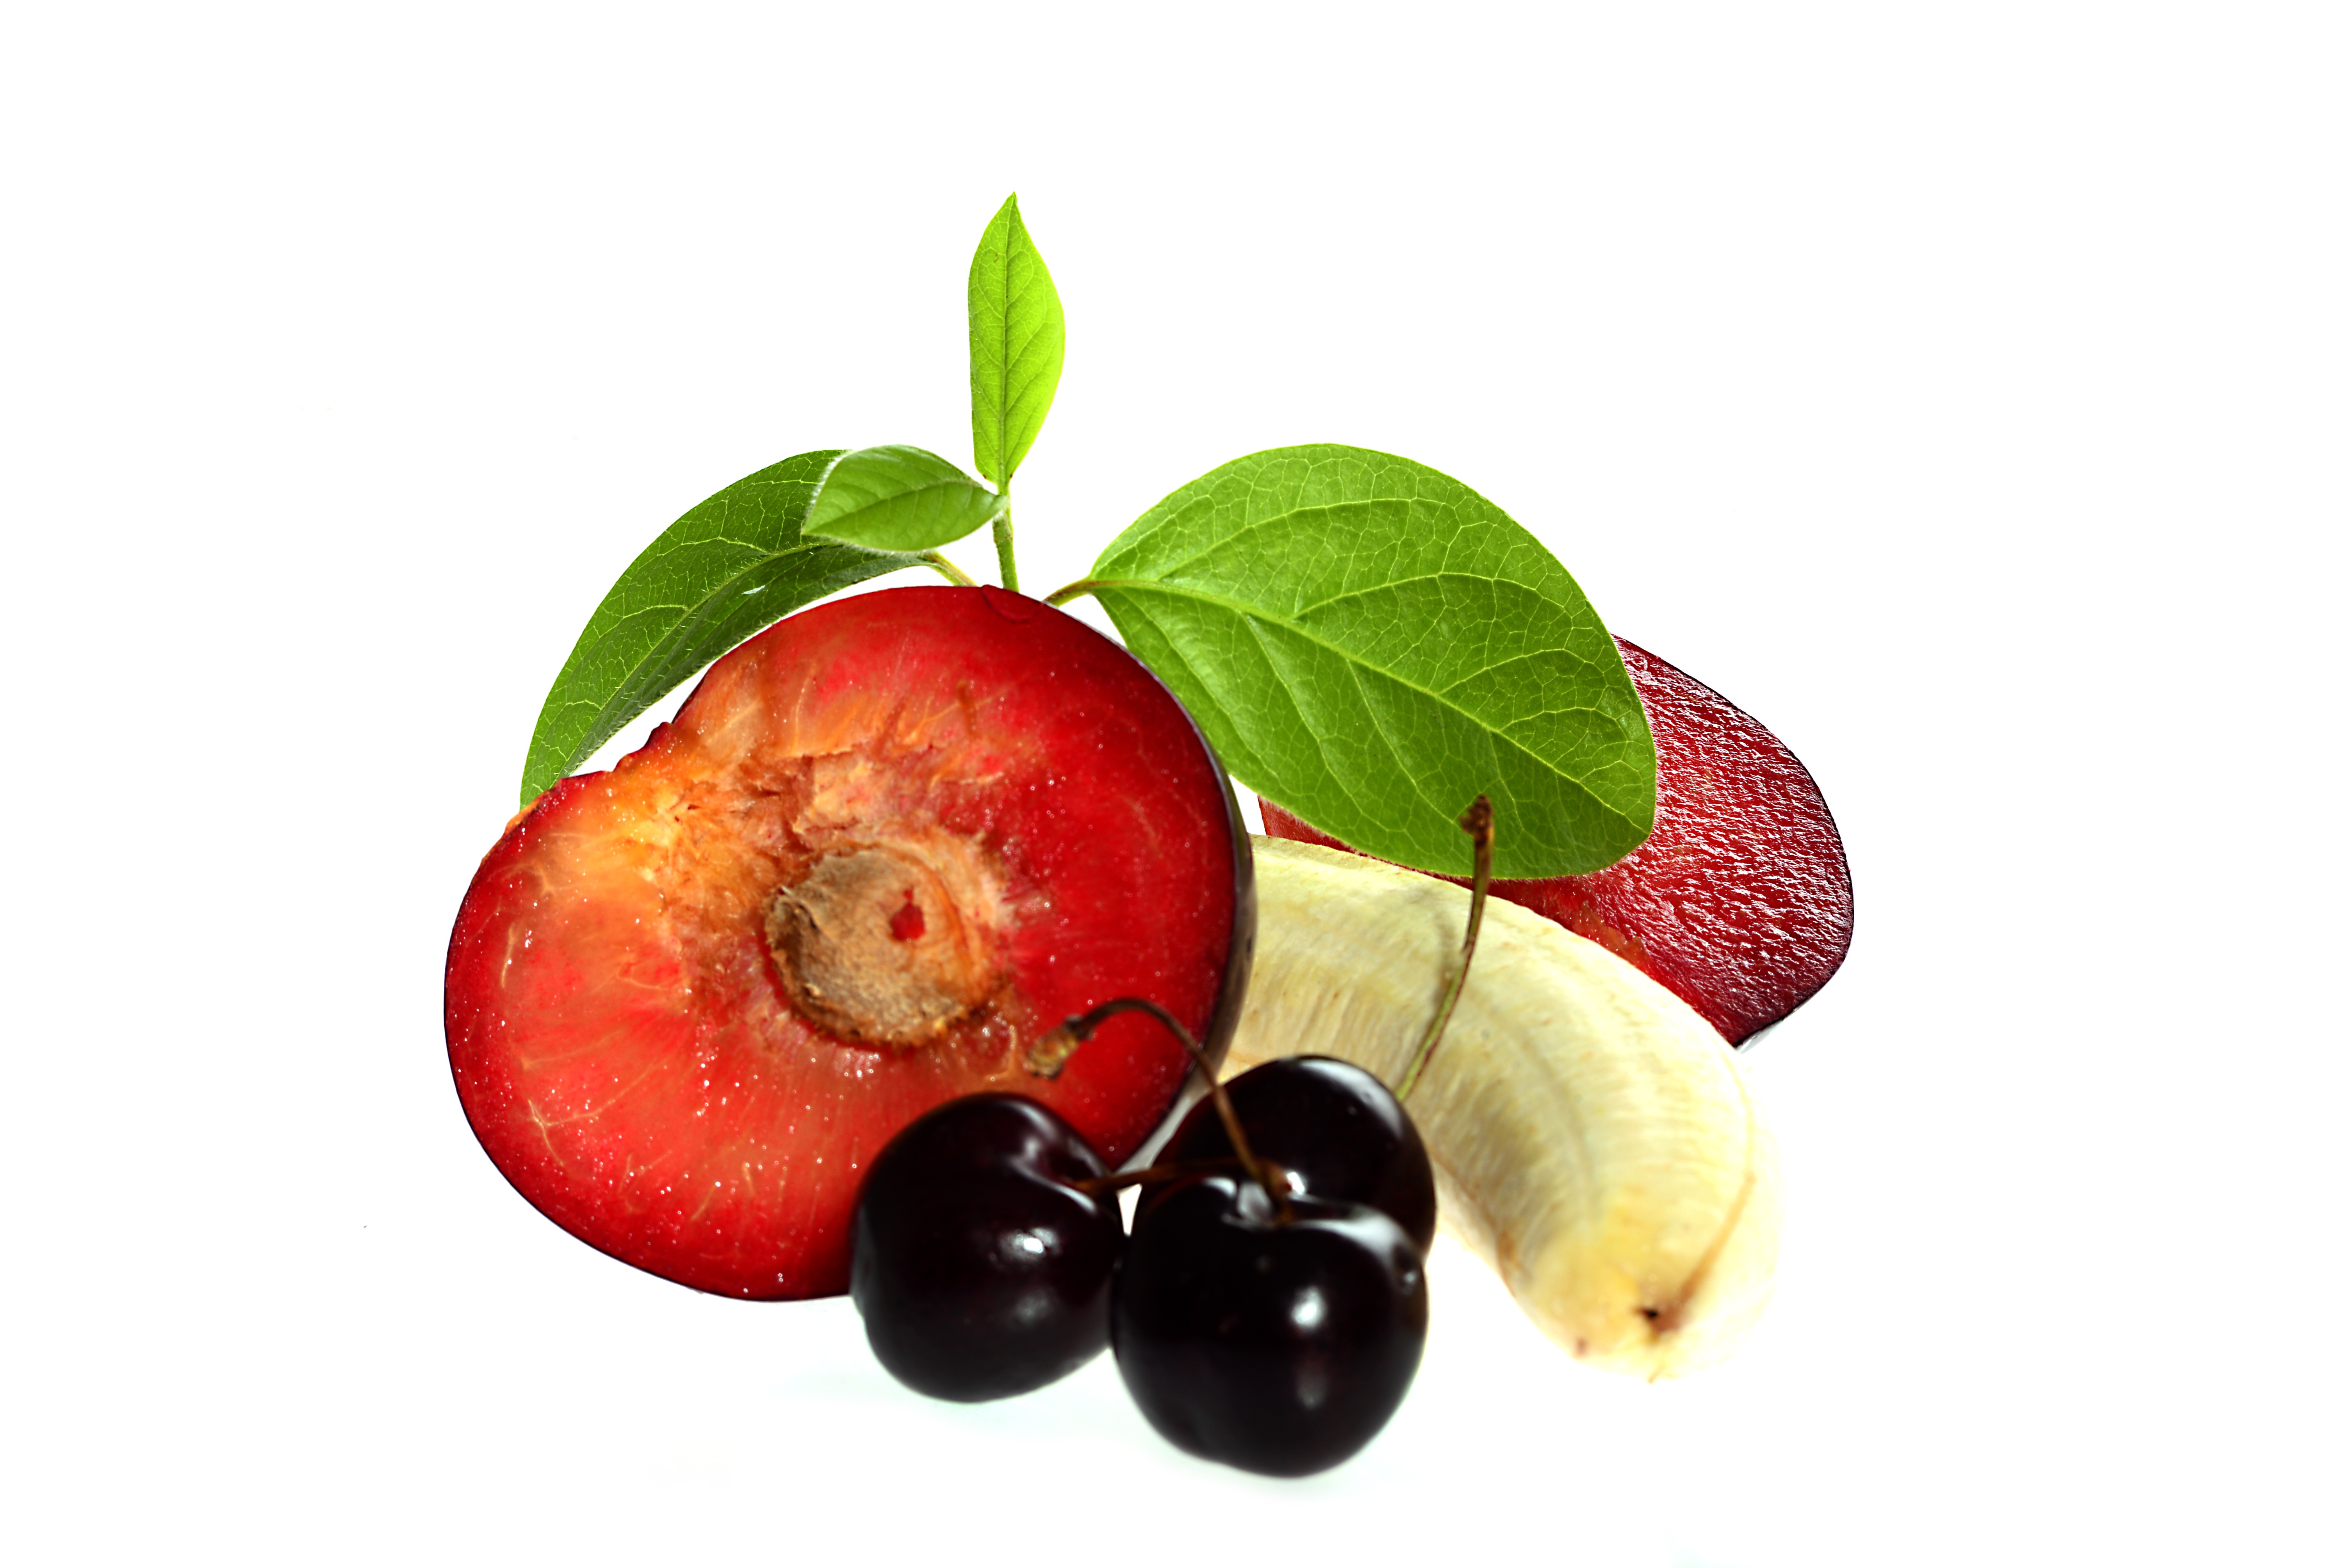
plant, fruit, berry, food, produce, market, banana, healthy, still life, greengrocers, flowering plant, rose family, land plant